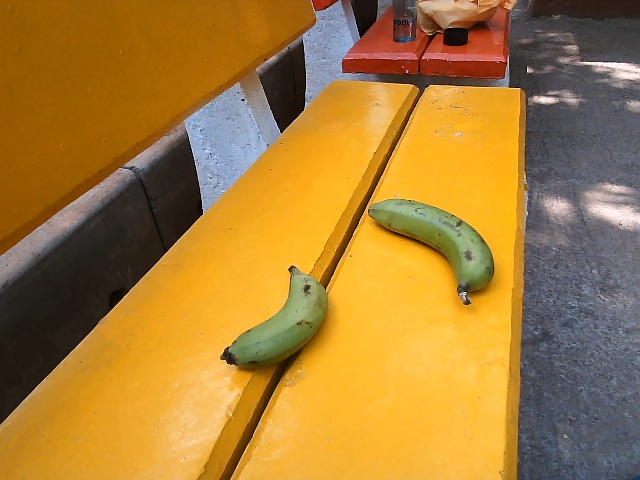
Label: Raw_Banana